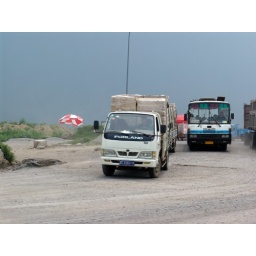
Vehicles head off the pavement where the road is under construction in Dongli.